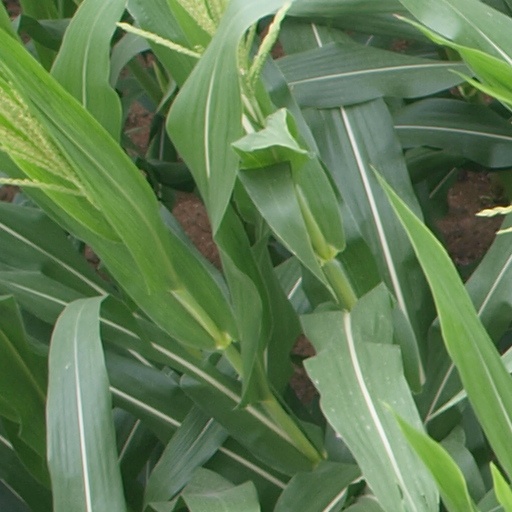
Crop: maize; corn